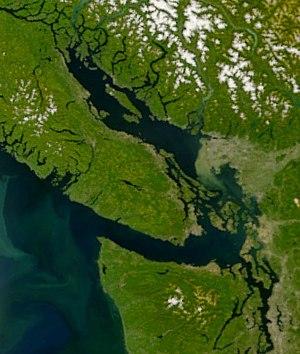
La mer des Salish est une zone maritime du Nord de l'océan Pacifique qui associe trois grands plans d'eau limitrophes et/ou intérieurs de territoires de la région du Nord-Ouest Pacifique de l'Amérique du Nord, qui sont principalement des détroits : le détroit de Géorgie, le détroit de Juan de Fuca et celui de Puget Sound.
La Colombie-Britannique est la province qui est située la plus au sud-ouest du Canada. Elle est longée à l'ouest par l'océan Pacifique, au nord-ouest par l'Alaska Panhandle, au nord par le Yukon et les Territoires du Nord-Ouest, à l'est par la province de l'Alberta et au sud par les États américains de Washington, de l'Idaho et du Montana.